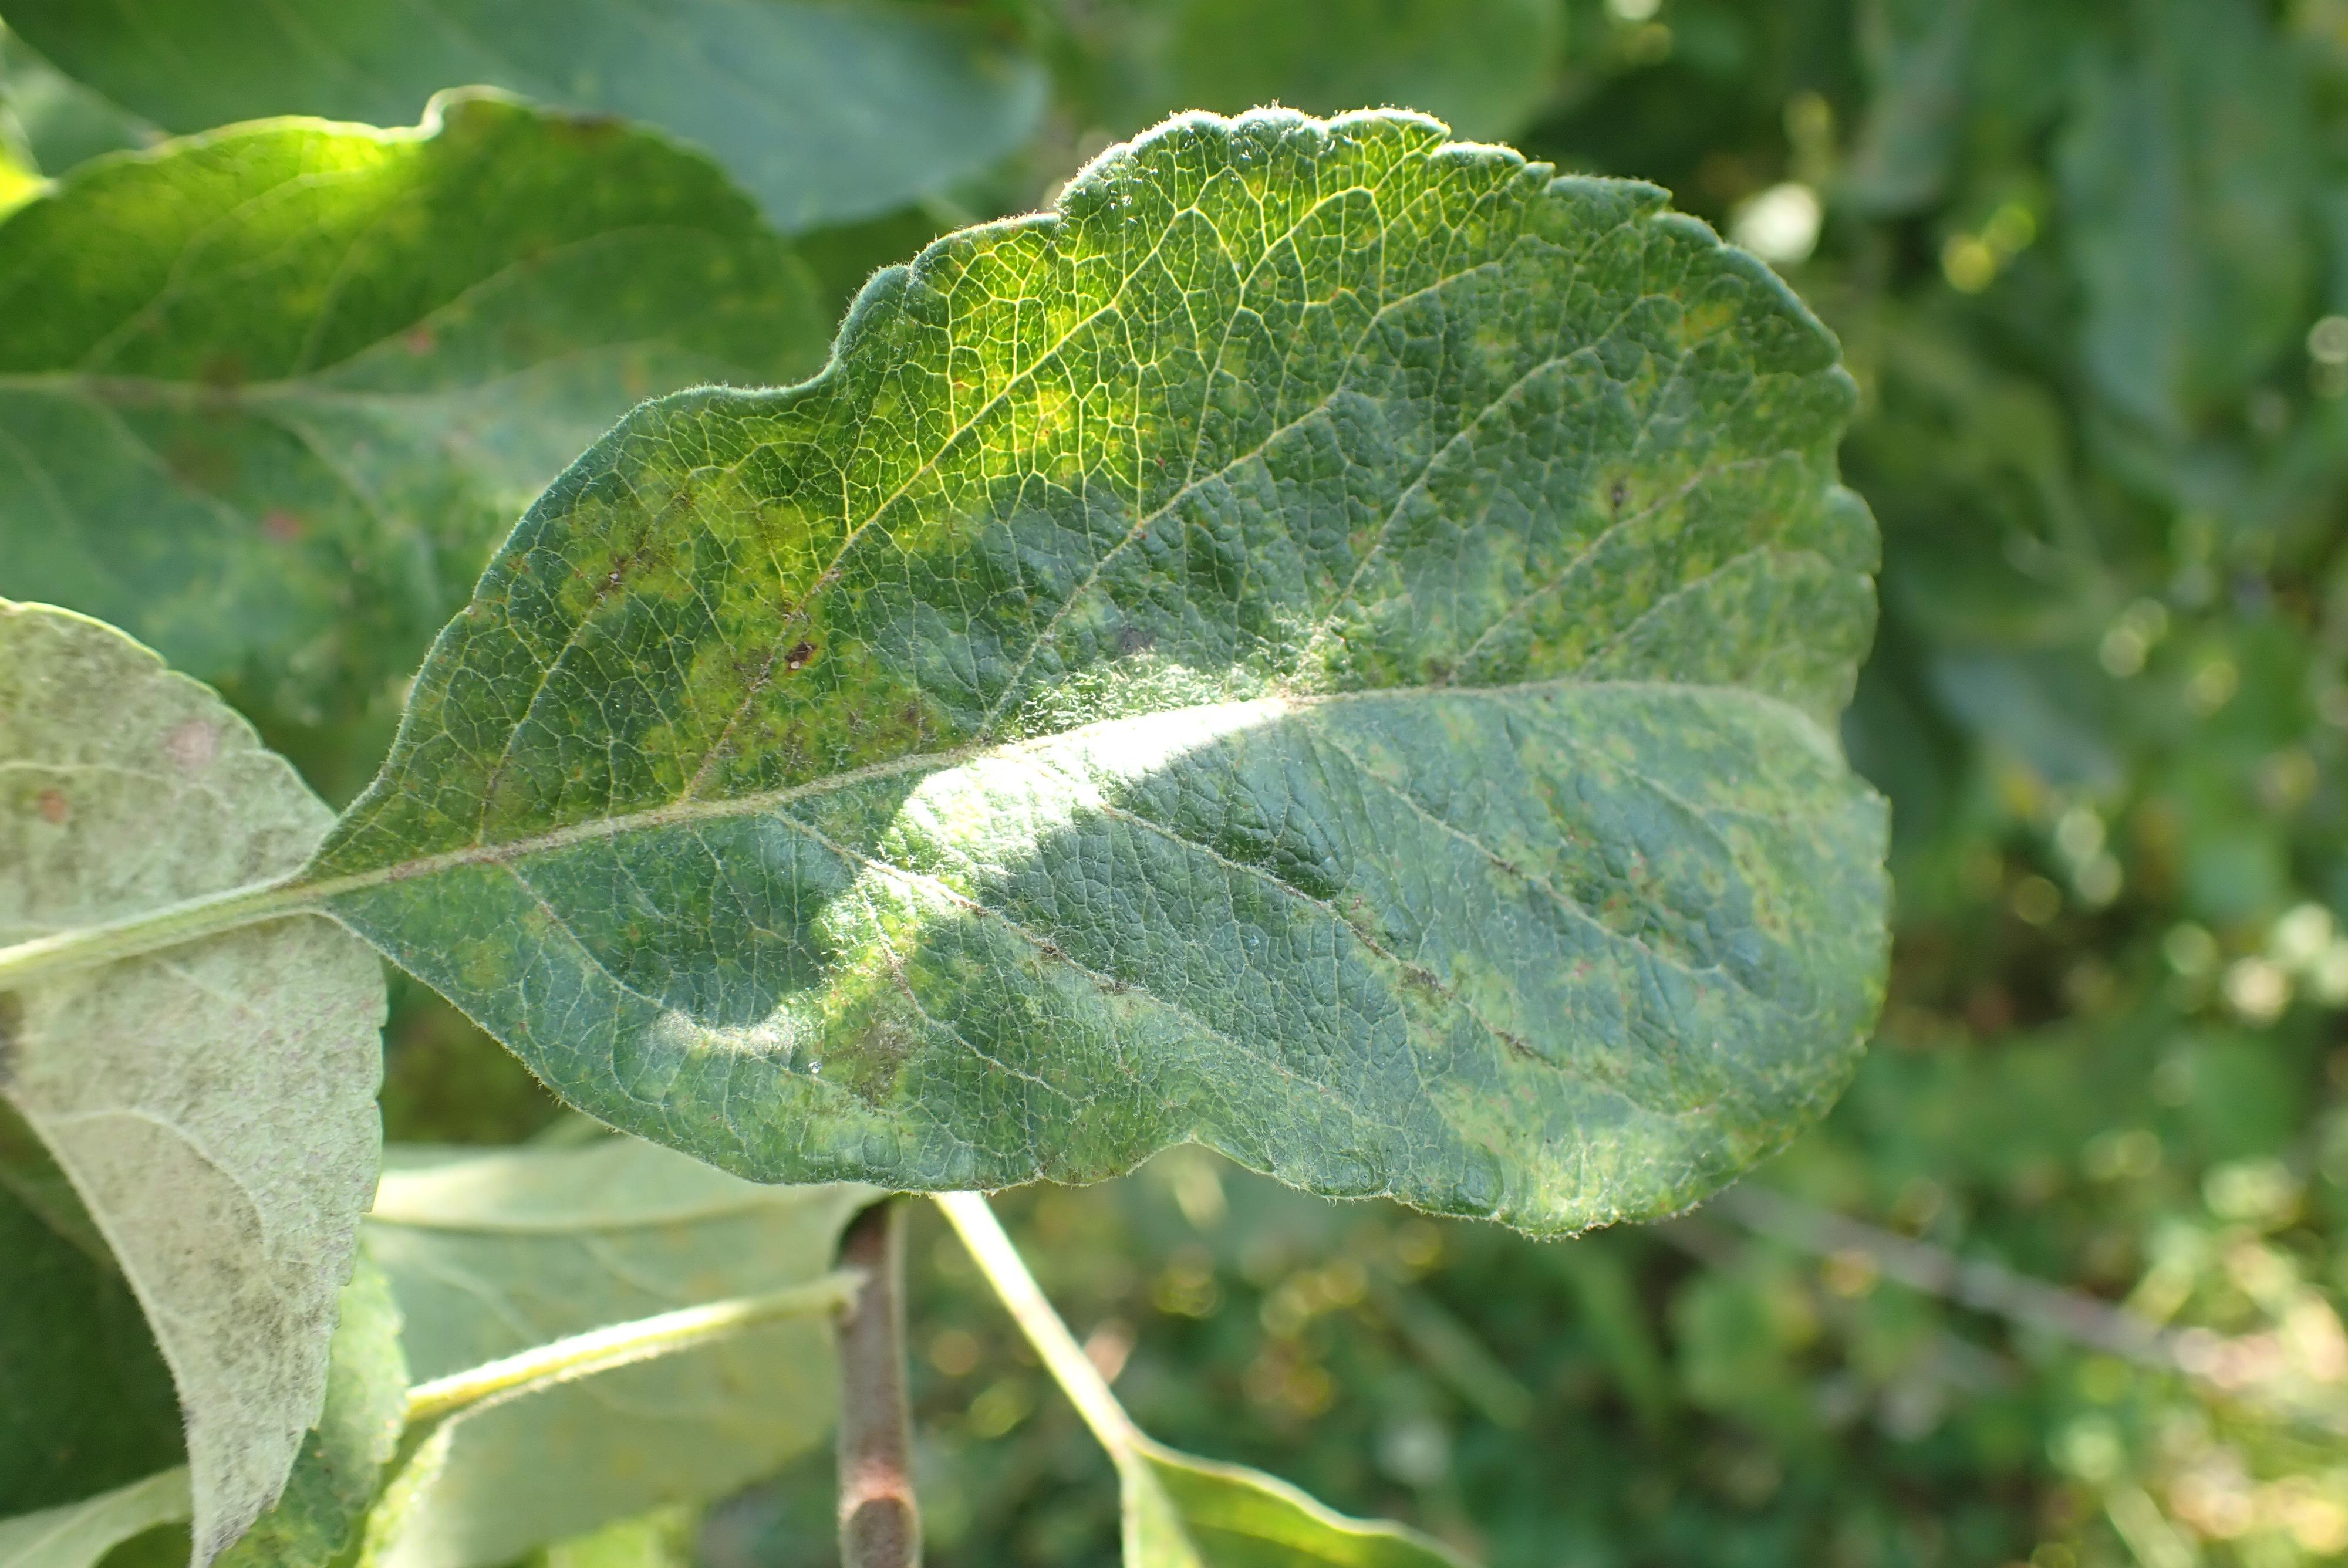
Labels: scab